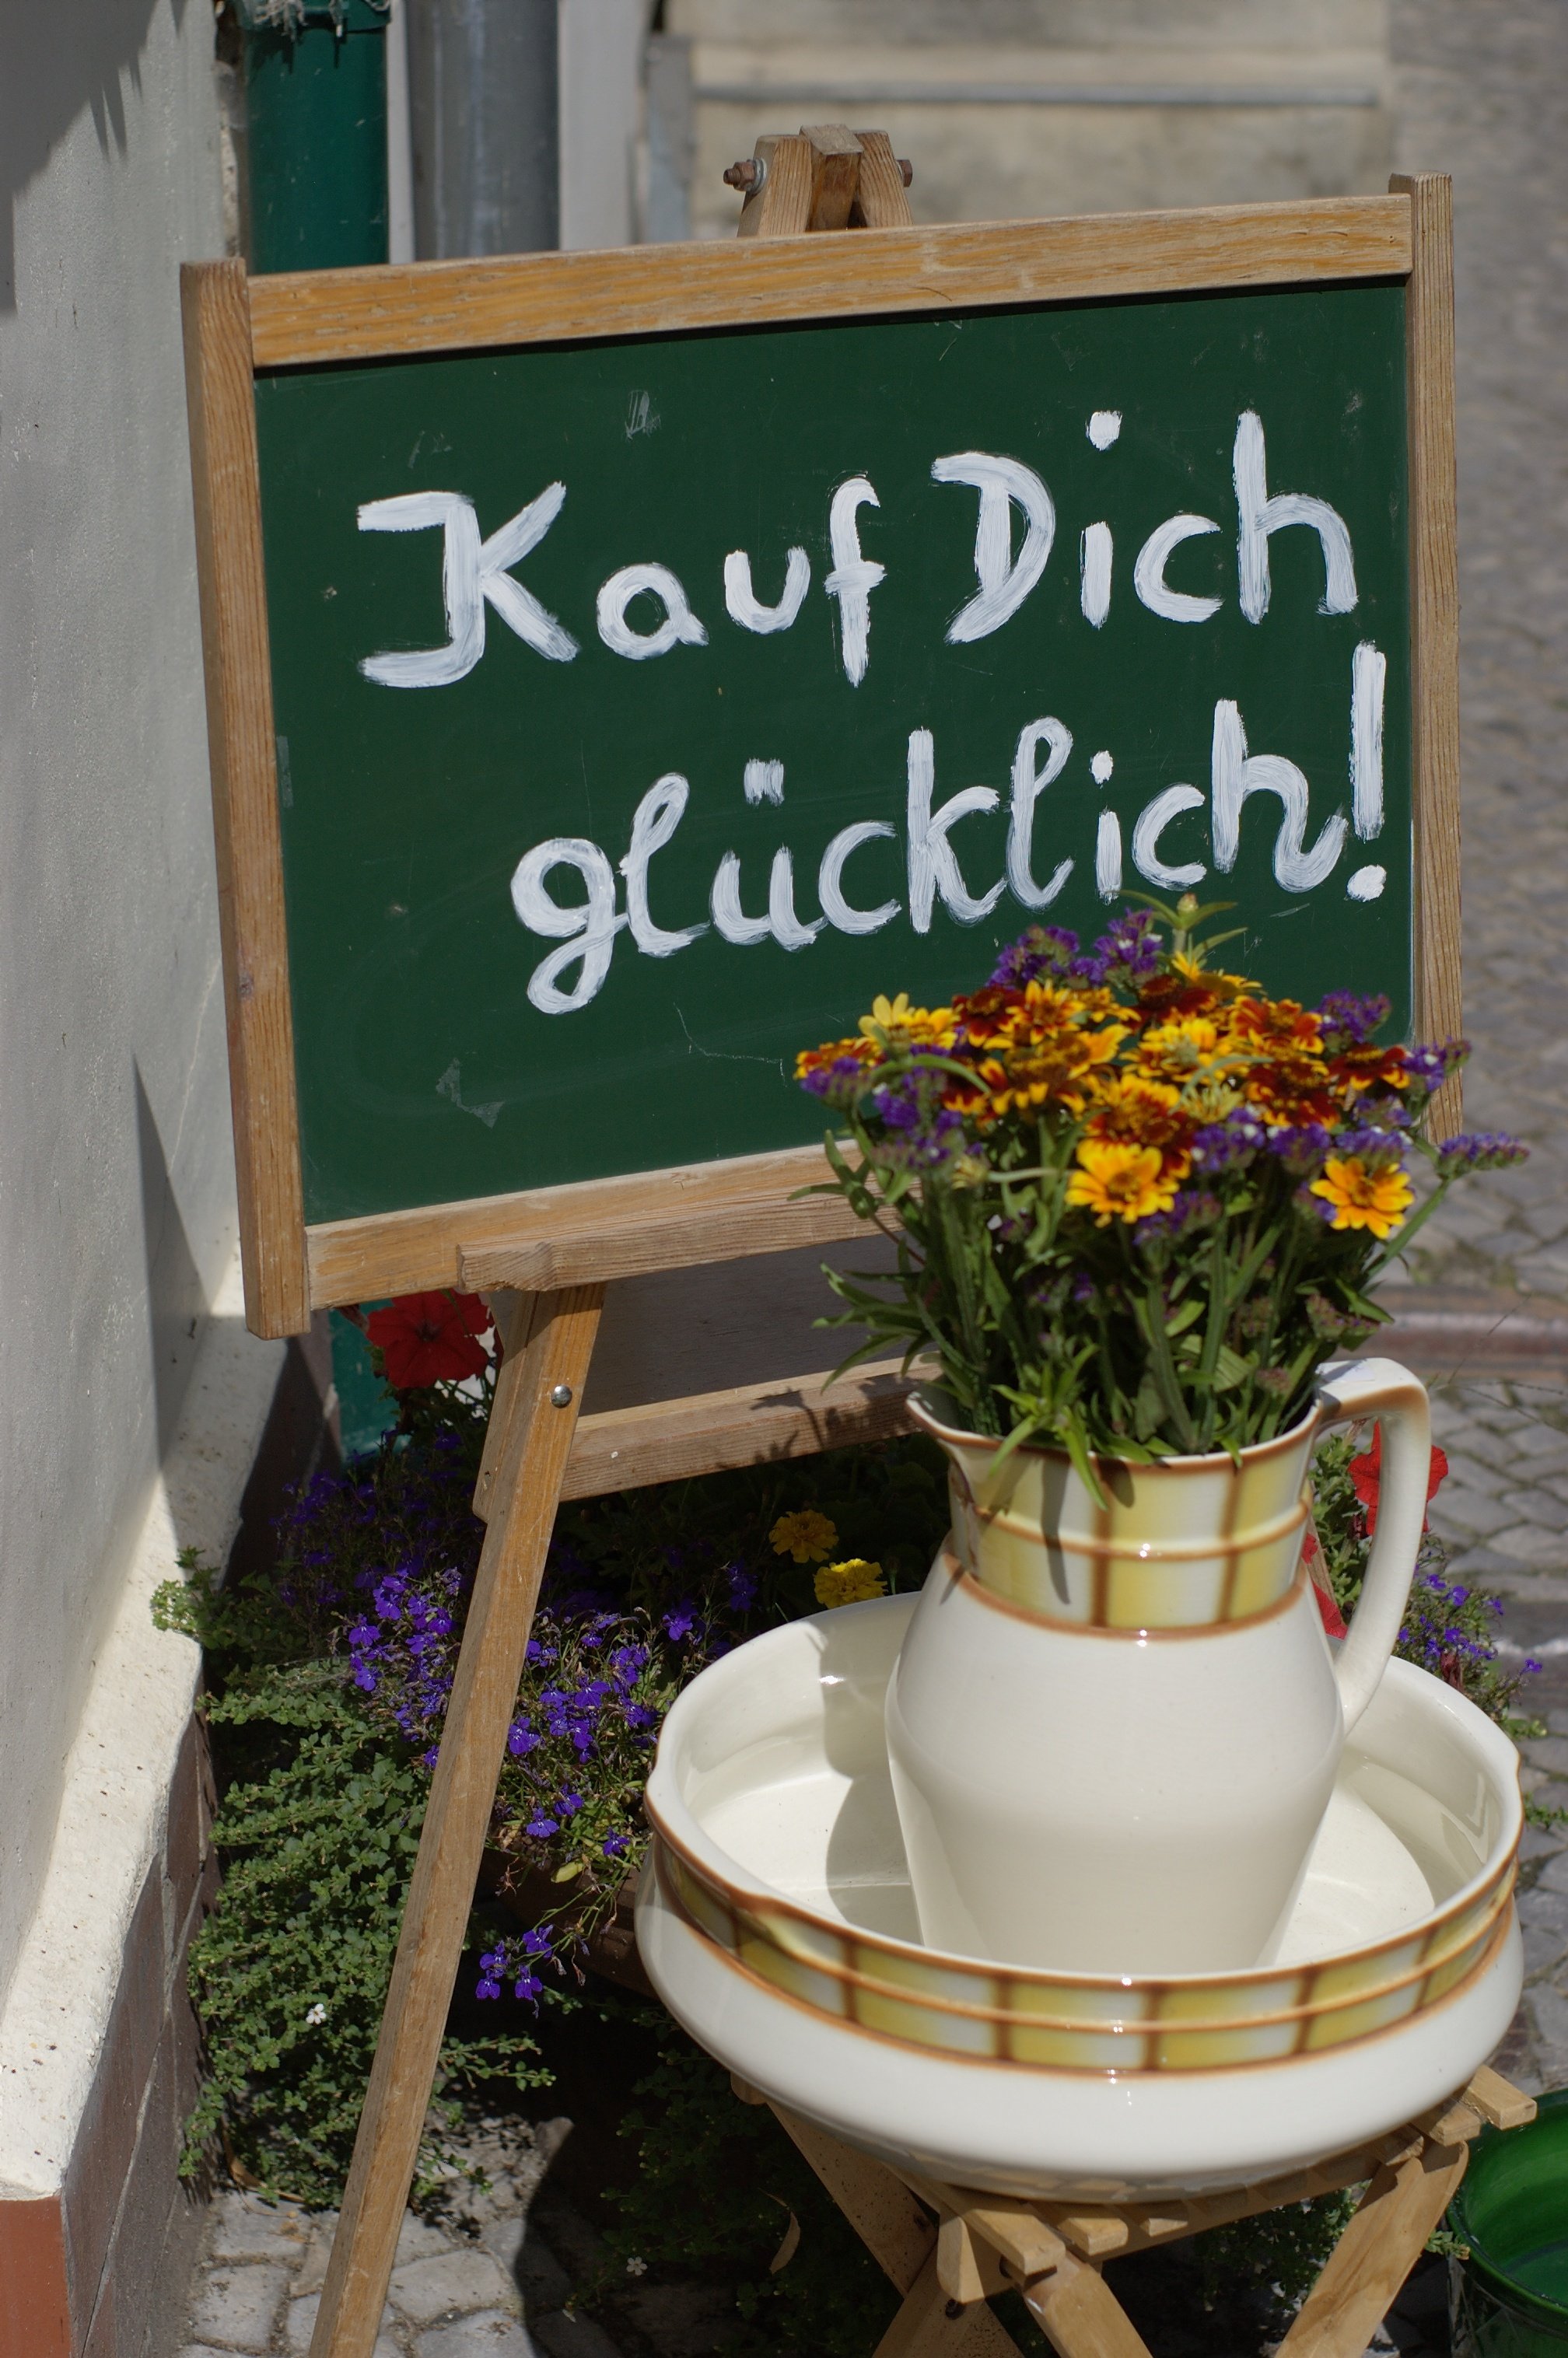
flower, spring, green, 50mm, signs, rawtherapee, germany, deutschland, pentax, floristry, brandenburg, lenstagged, steffenzahn, k100d, justpentax, iamflickr, schilder, fa50, fa50mm, smcpentaxfa11450mm, pentaxfa50mm, smcpfa50mmf14, werder